The Roy Rogers Show

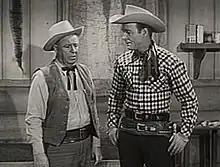
Harry Harvey and Roy Rogers in "The Roy Rogers Show"

The Roy Rogers Show is an American Western television series starring Roy Rogers. 100 episodes were broadcast on NBC for six seasons between December 30, 1951, and June 9, 1957. The episodes were set in the prevailing times (1950s) in the style of a neo-Western, rather than the Old West. Various episodes are known to be in the public domain today, being featured in low-budget cable television channels and home video.